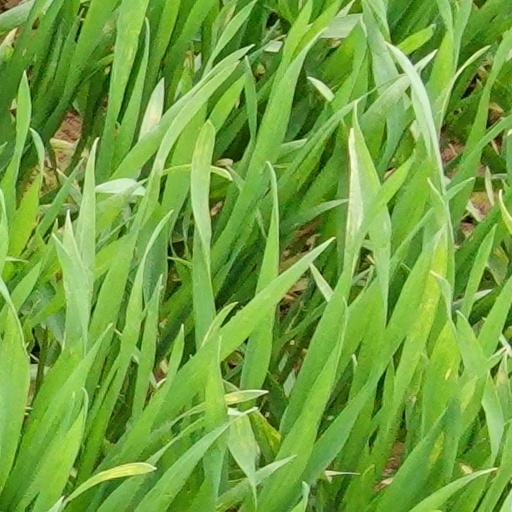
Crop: wheat